M1 Abrams

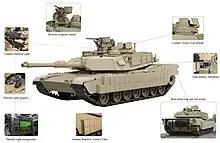
An M1A2 with TUSK

In October 2024, Australia announced that 49 recently retired M1A1 tanks would be transferred to Ukraine as the Australian Army started receiving its new M1A2 models.